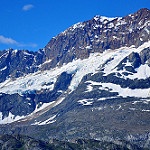
Label: glacier